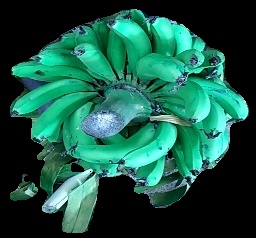
Variety: pachbale
Grade: grade3